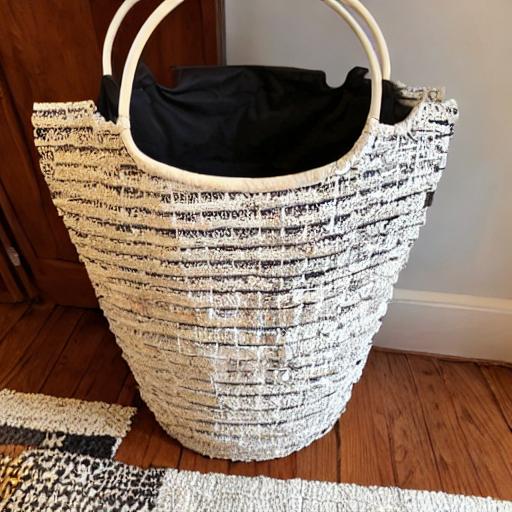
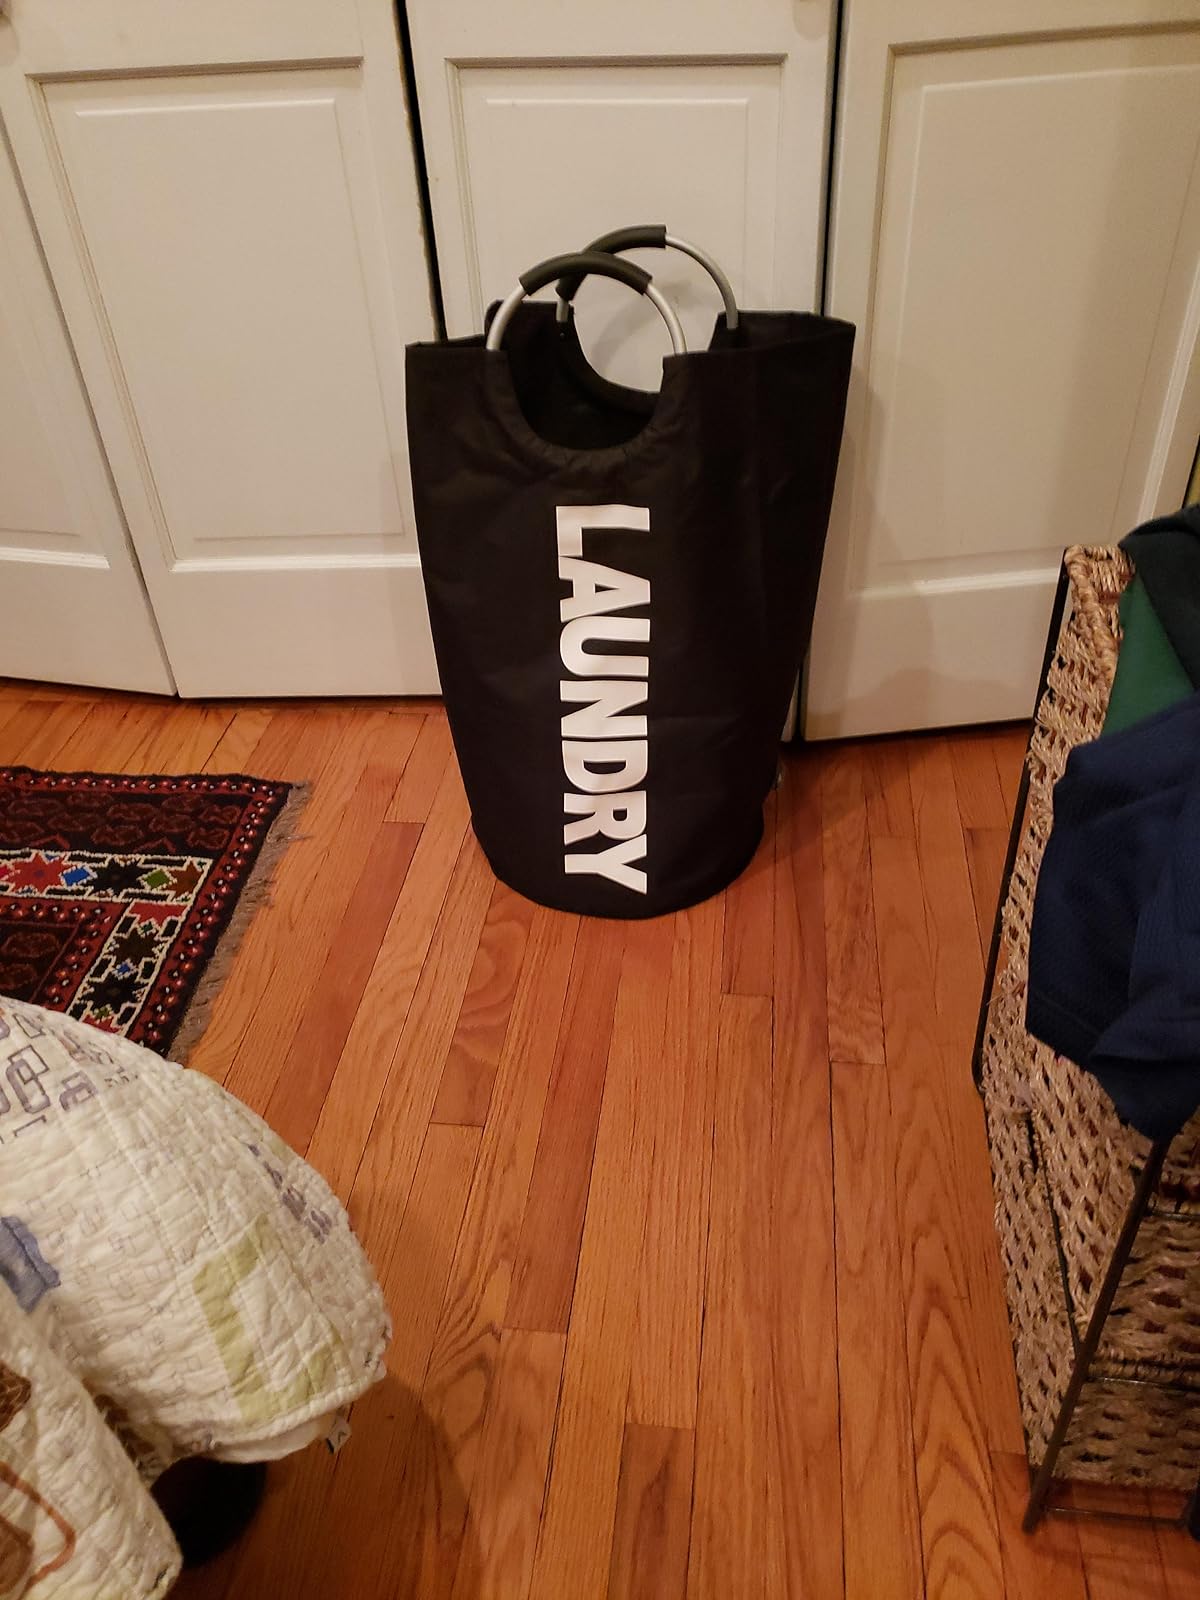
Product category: items_hamper
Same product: no